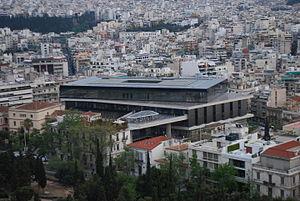
Vue de l'Acropole d'Athènes.